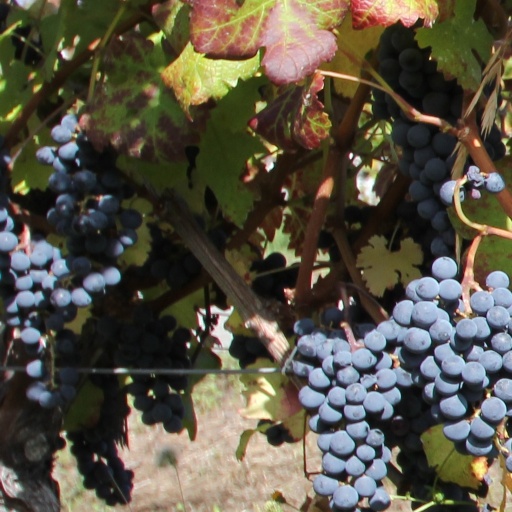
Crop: grape